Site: brandenburg
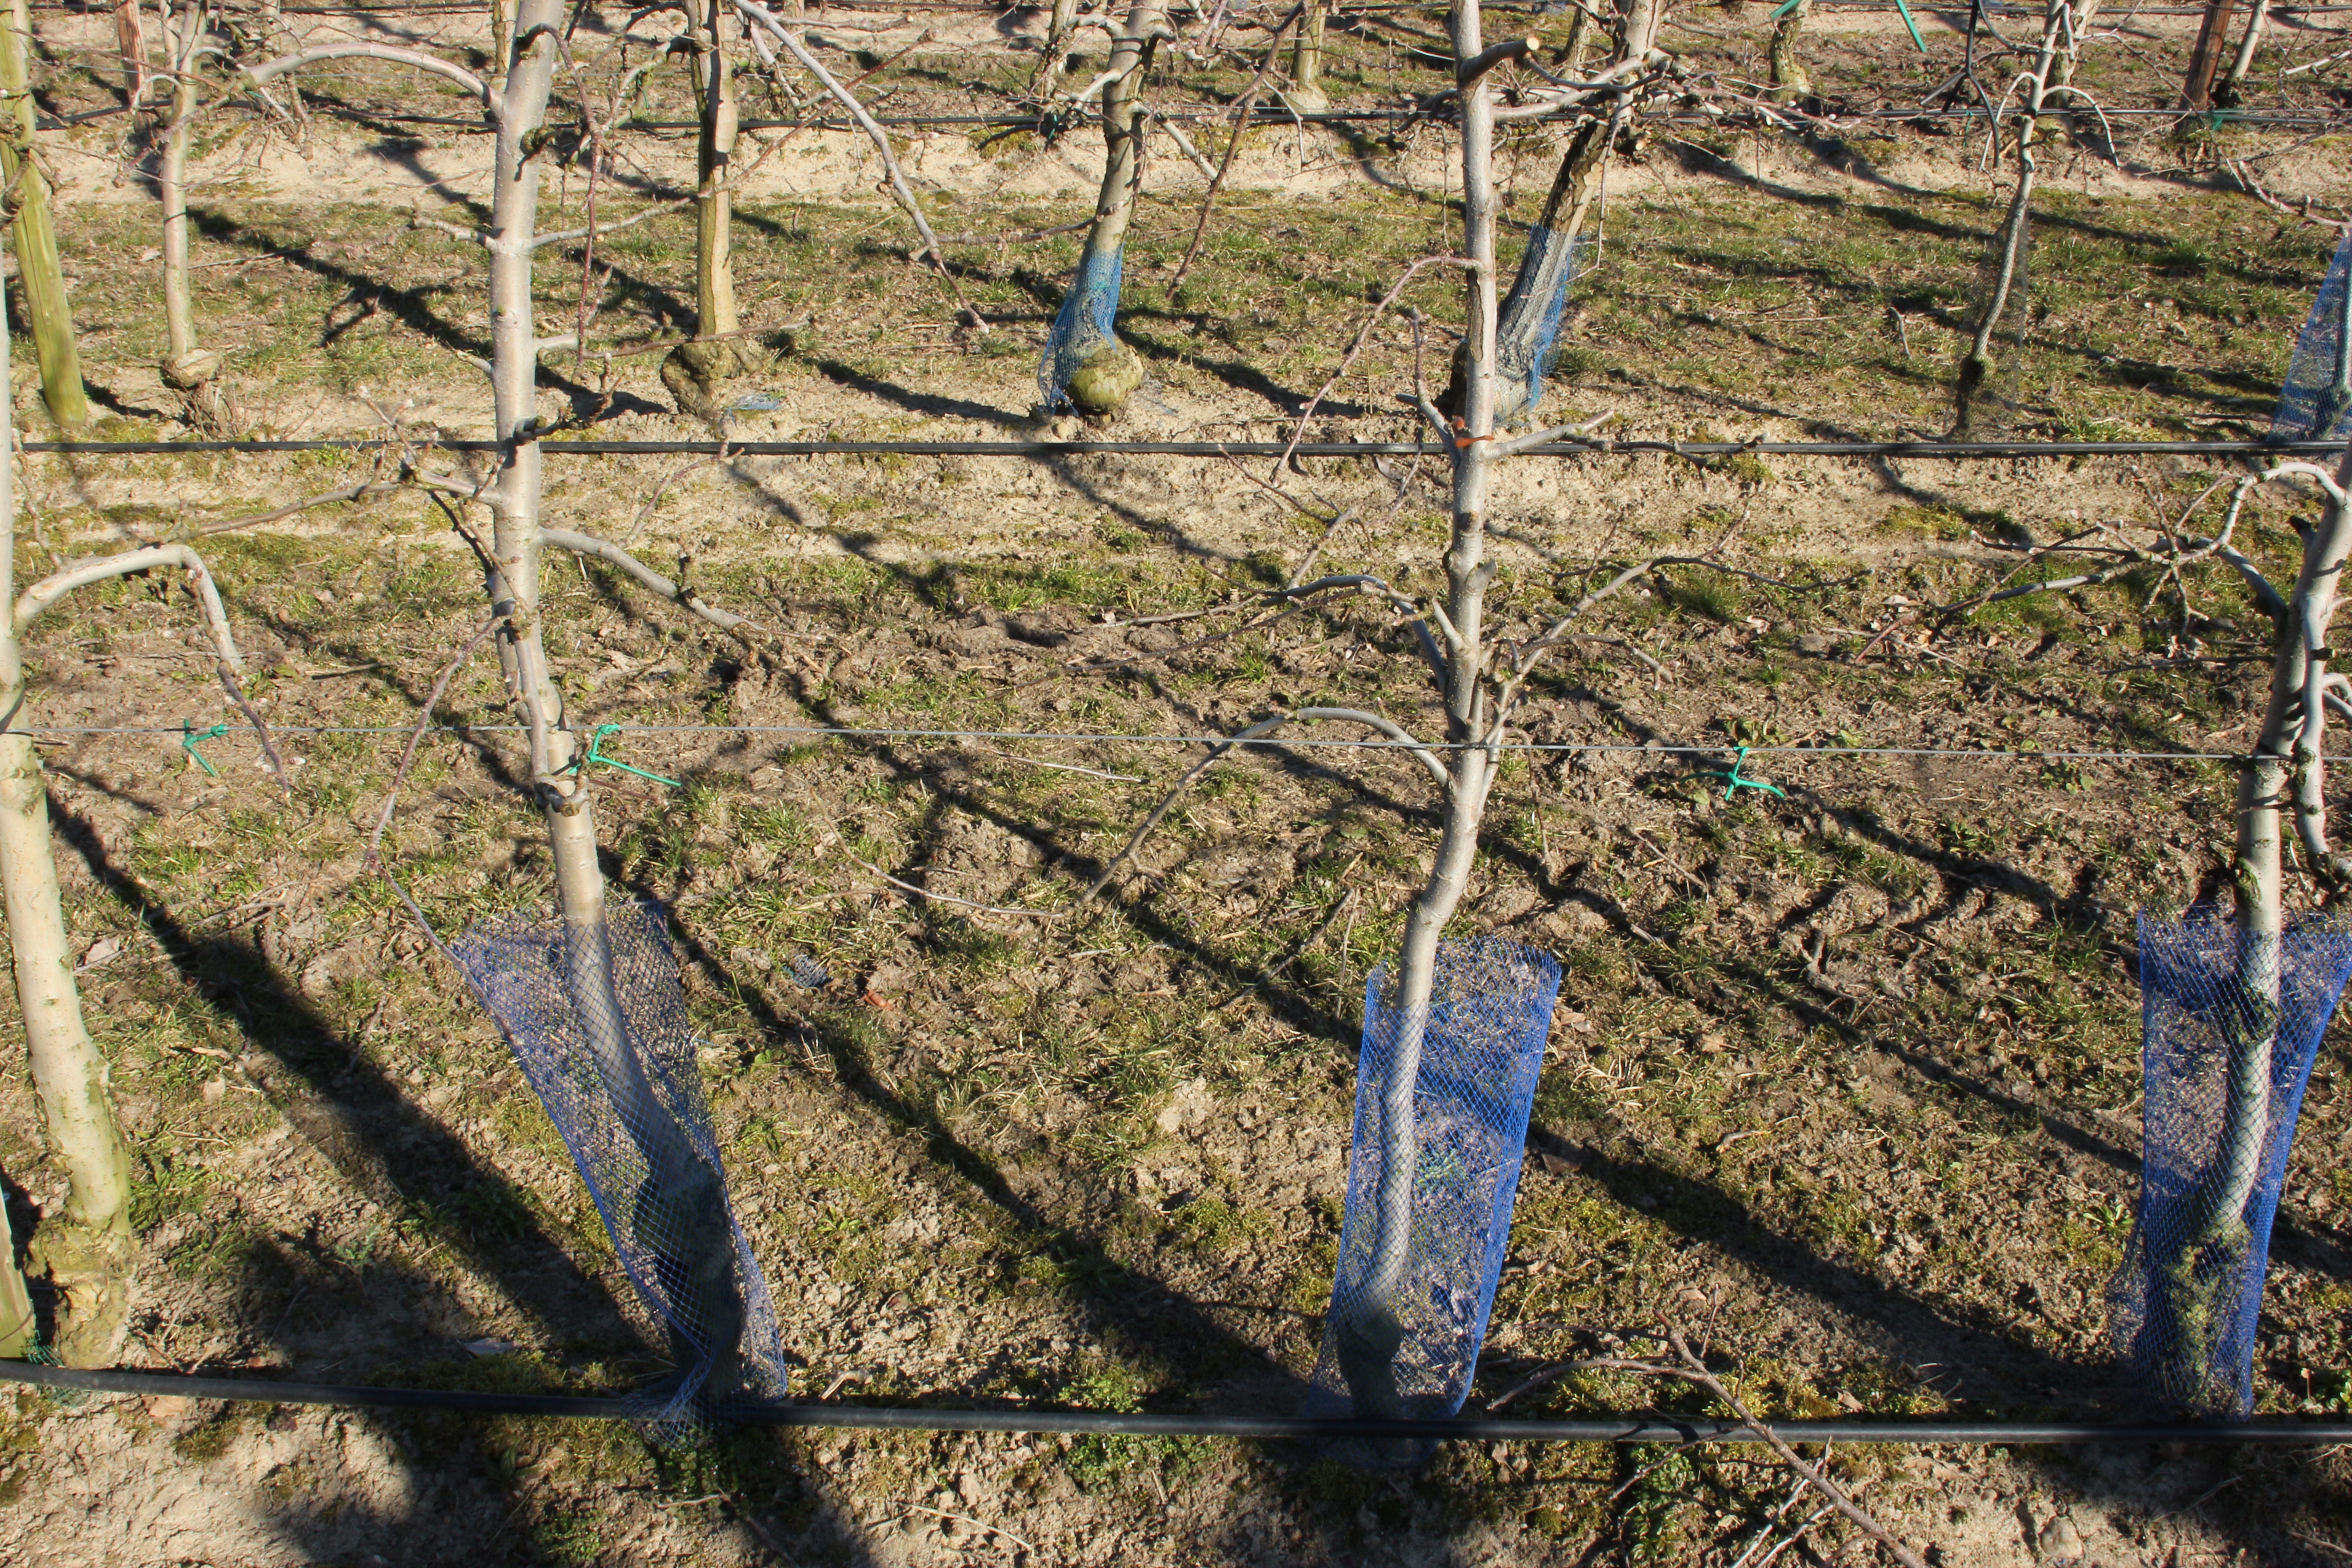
Growth stage (BBCH 03): Bud development